Mountsorrel Railway

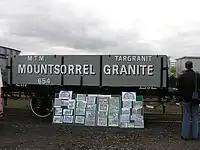

A local resident, Steve Cramp, had been researching the railway and, as well as writing a book about it, led the project to rebuild the part of the railway going from Swithland to Mountsorrel. Donations came in for the project, including from Lafarge. The project reinstated of new track to a small halt station under Bond Lane bridge. This enables the villagers of Mountsorrel to catch a train for nearby and then onto the rest of the preserved network. The line climbs at a grade of 1-in-62, which is far steeper than the gradients on the Great Central Mainline, as they reached only 1-in-175.